Legacy of the Beast World Tour

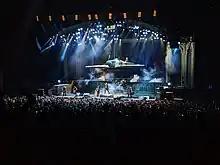
Iron Maiden performing in Chula Vista, CA on 25 September 2022

With 140 shows, it was the longest tour with Bruce Dickinson on vocals since the "Somewhere on Tour" in 1986–1987. During the tour, Iron Maiden performed to over 3.5 million fans and the tour was honored with CAA & K2 Award.